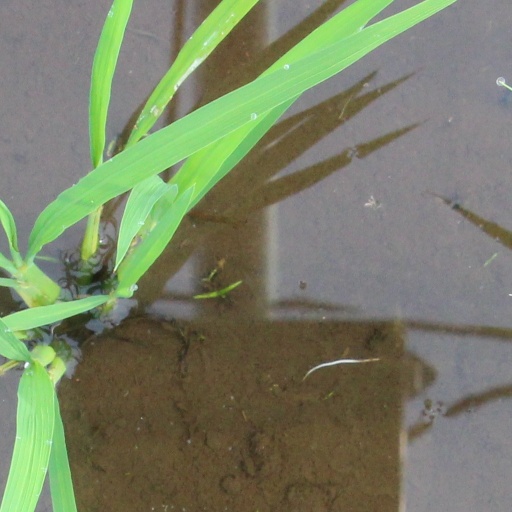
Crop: rice